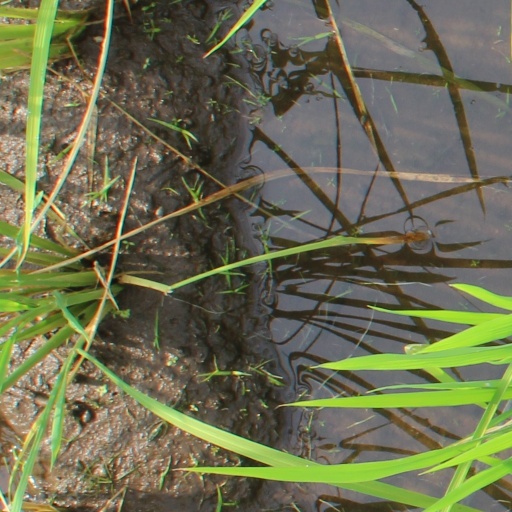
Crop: rice